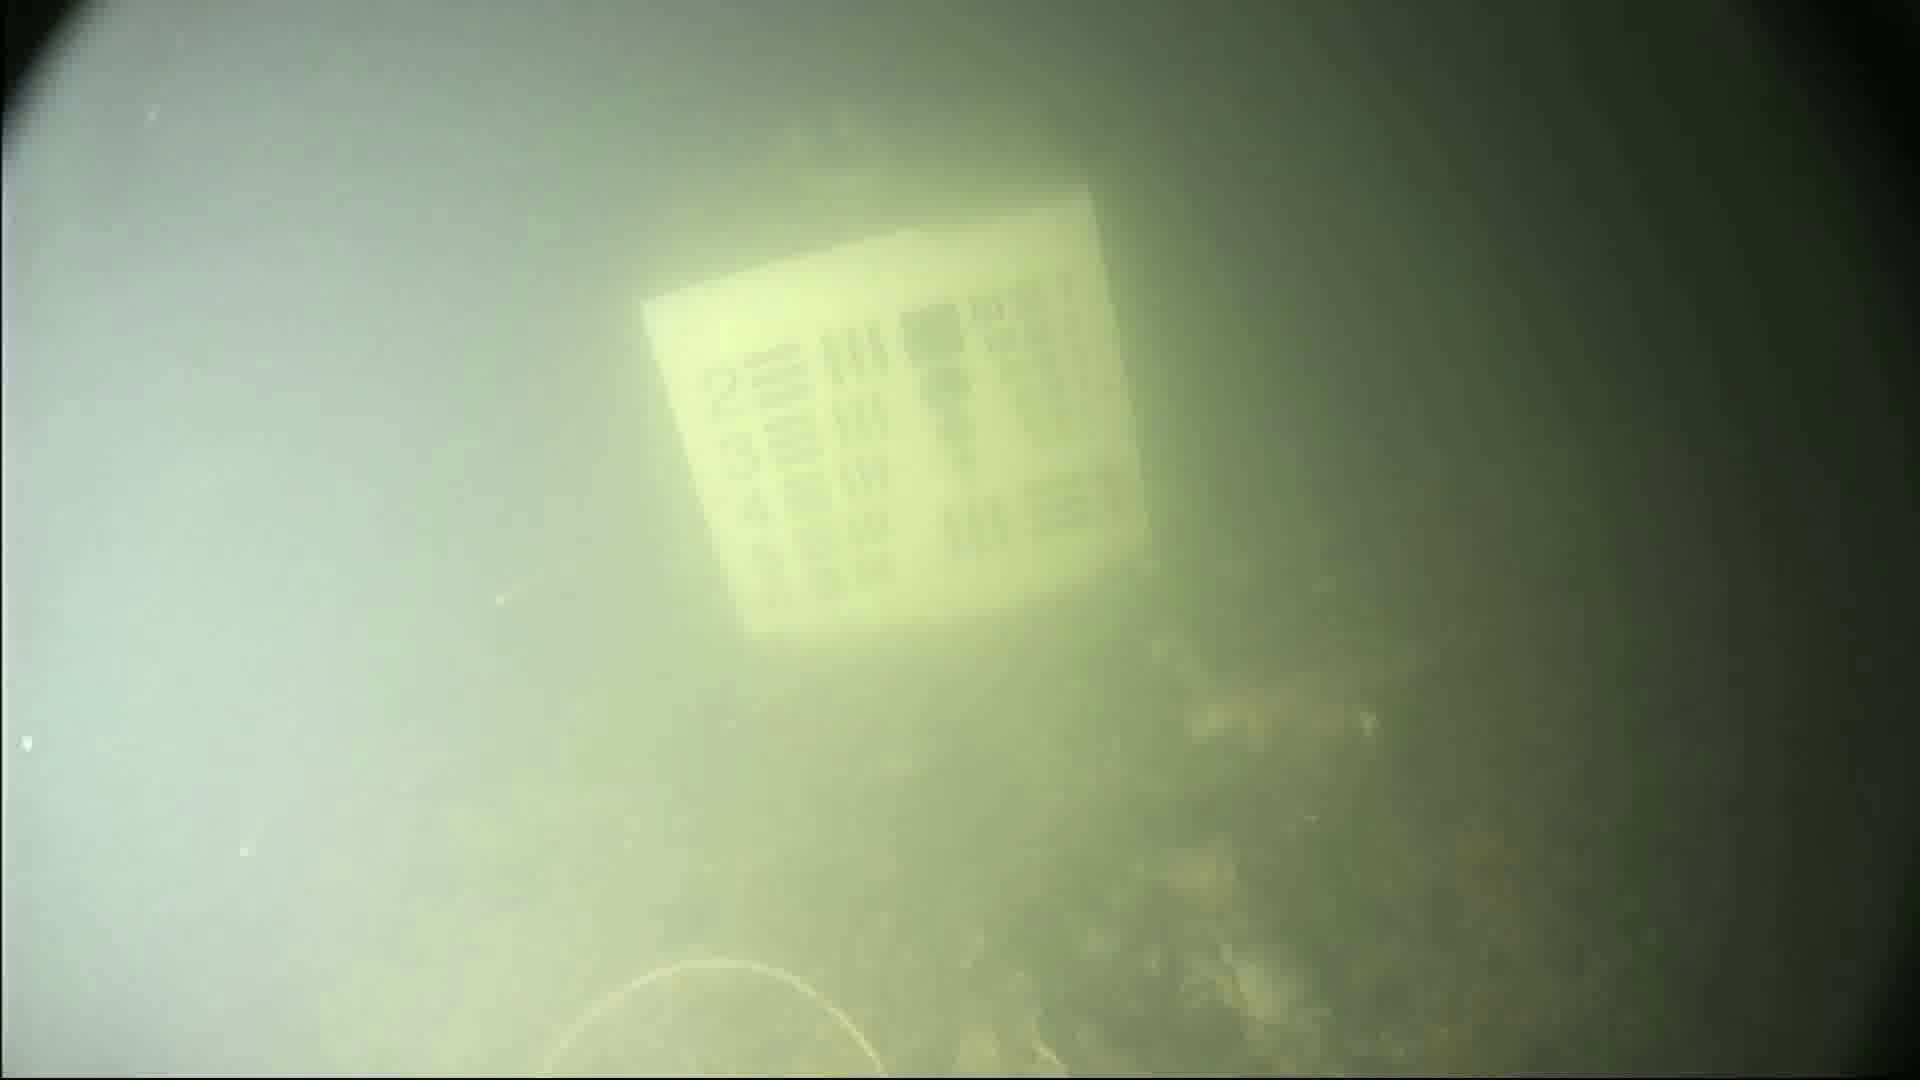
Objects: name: crab